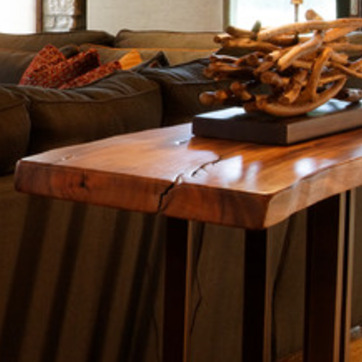
Material: wood